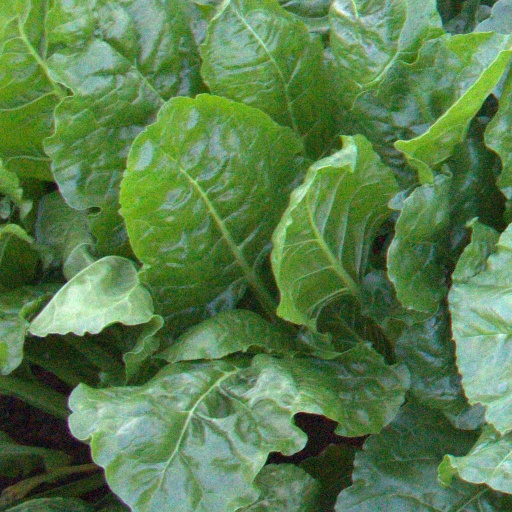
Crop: sugar beet